Angkor Wat Marathons

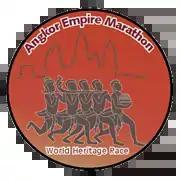
Logo of Angkor Empire Marathon

The full length marathon was introduced in 2014. It is the first full marathon (42 km) in Cambodia, and is organized and supported by same agencies as the half marathon. Over 2000 participants from 48 countries participated in the 2015 edition of marathon. Angkor Hospital for Children, Kantha Bopha Children’s Hospital, and the Cambodian Red Cross are beneficiaries of the Angkor Empire Marathon. Neko Hiroshi, a Japanese native and naturalized Cambodian citizen, was the first winner of Empire marathon in 2014, while Japanese runner Koki Kawauchi was the winner of the 2015 edition. Sakie Ishiba Shi, also of Japan, won the women's full marathon in 2015. The 2015 edition held in August saw around 2,200 participants.